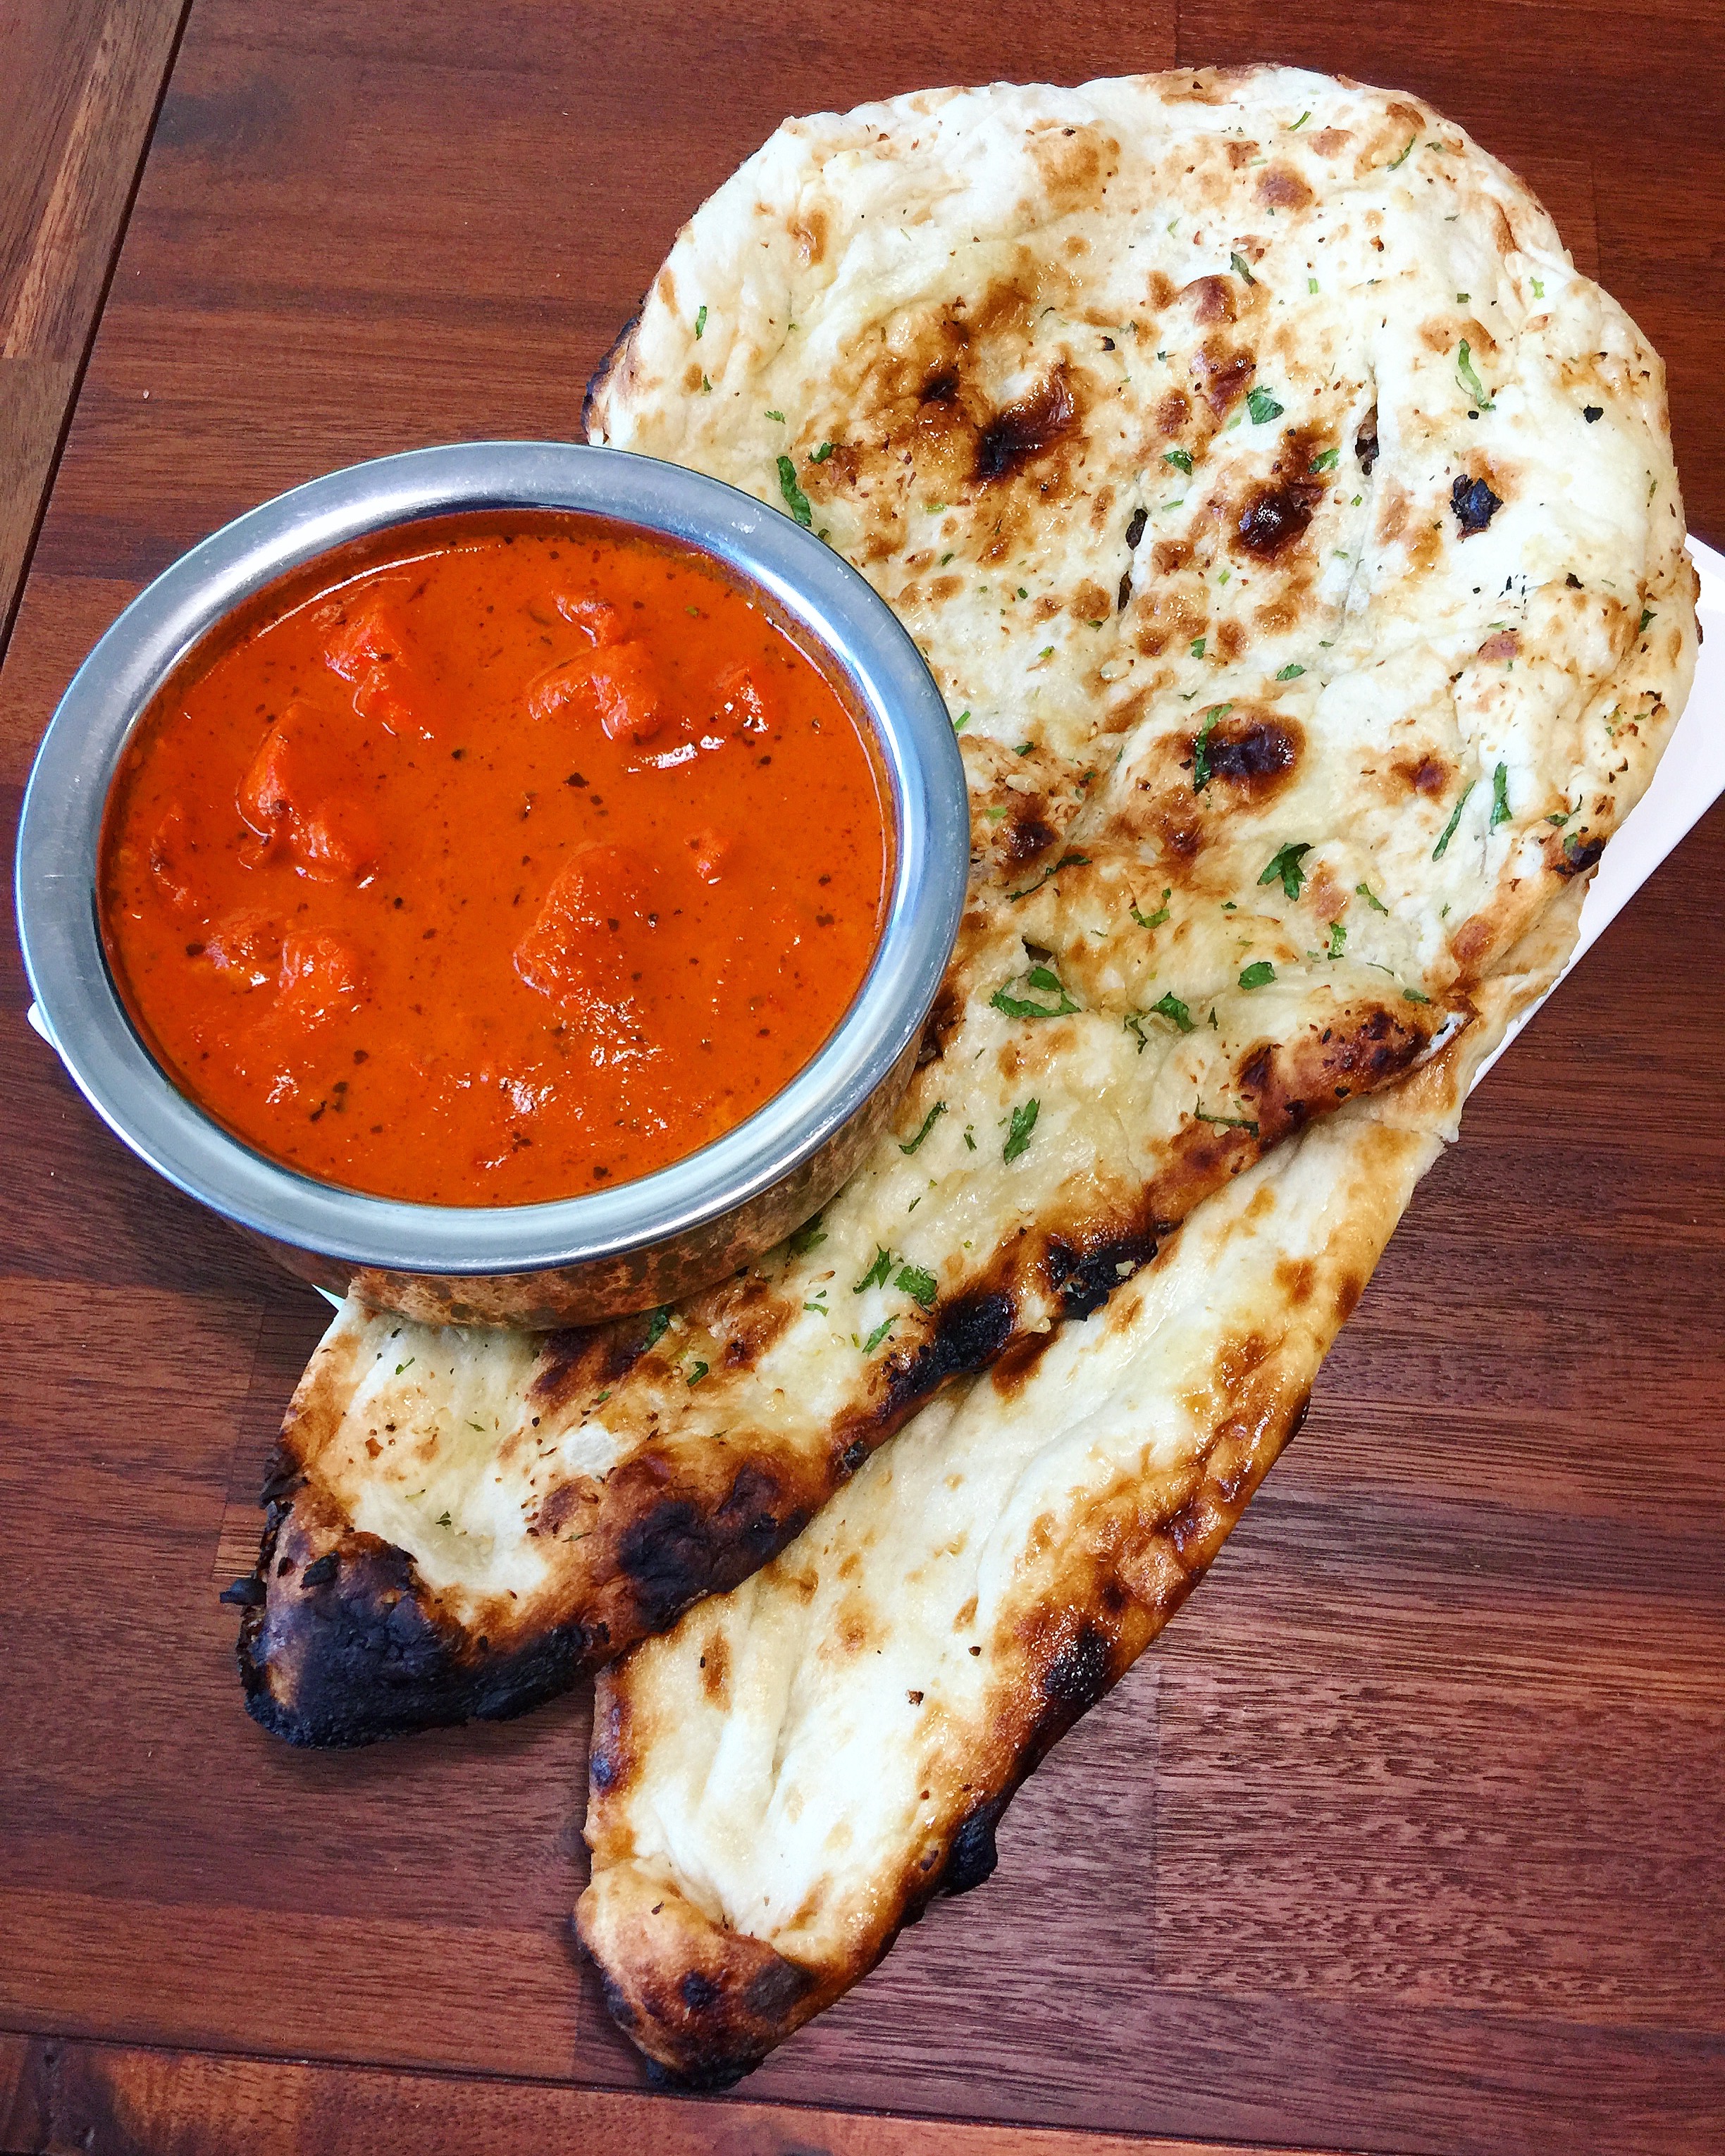
Dish: butter_naan